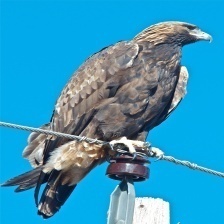
Species: GOLDEN EAGLE
Scientific name: AQUILA CHRYSAETOS